Tran Van Khac

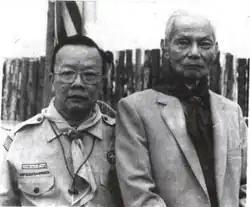
Trần Văn Khắc (right), founder of the Vietnamese Scouting Association, and Dr. Nguyễn Văn Thơ, former head of HĐVN, at the 2nd International Vietnamese Scouting Jamboree held in Toronto (1988)

Trần Văn Khắc (July 1, 1902 – May 24, 1994) is widely recognised as the founder of the Vietnamese Scouting movement in Vietnam in 1930 in Hanoi. He was a Secretary at Agriculture Department and an athlete. The Scout movement that he created (with help from Hoàng Đạo Thúy) was called Dong Tu Quan, and it had a focus on athletics as well as the standard Scouting activities. In 1932, Trần Văn Khắc went to live in Saigon (now Ho Chi Minh city), where he, Lương Thái, Huỳnh Văn Diệp, and Trần Con established the Cochinchinese Scout Association. Meanwhile, Hoàng Đạo Thúy led the Northern branch. In 1978, he left South Vietnam as Boat people to Pulau Bidong (Malaysia) until 1979 and was admitted to Canada as Refugee. He died in Ottawa in 1994.